Rettig Report

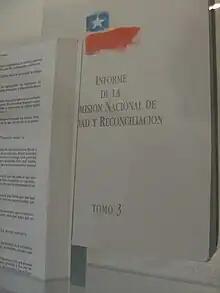
The official Report, published in February 1991

The report determined that there were 2,115 victims of human rights violations and 164 victims of political violence between September 11, 1973 and the end of the Pinochet regime on March 11, 1990. This breaks down further to 1,068 victims confirmed to have been killed, 957 people who disappeared after their arrest, and an additional 90 killed by politically motivated private citizens. The report also was unable to come to a decision for 614 cases, and there were an additional 508 cases in which the nature of the violation did not fit the commission's mandate. The commission found that the majority of the human rights violations were conducted in a sophisticated and systematic fashion in the years directly after Pinochet took power. The majority of the violations were perpetrated by the National Intelligence Directorate (DINA), Chile's secret police force from 1973 to 1977.